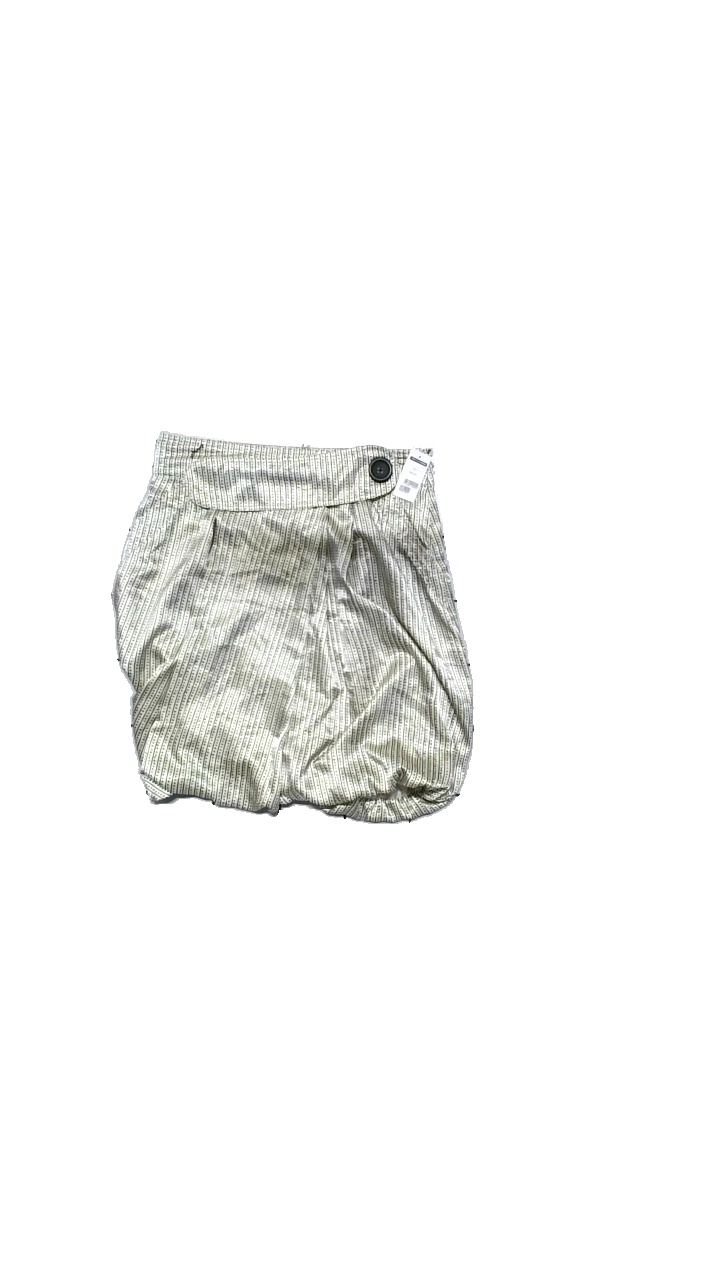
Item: Skirt (Ladies)
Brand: Uldahl
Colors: Beige, Black, White
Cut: Regular, Loose
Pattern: Dots
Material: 100% polyester
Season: All
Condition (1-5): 4
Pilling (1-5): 5
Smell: Minor
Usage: Reuse
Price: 50-100